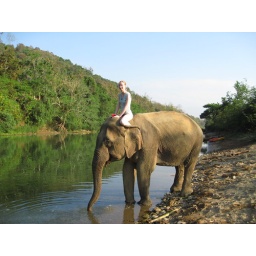
Ready for a bath in the river